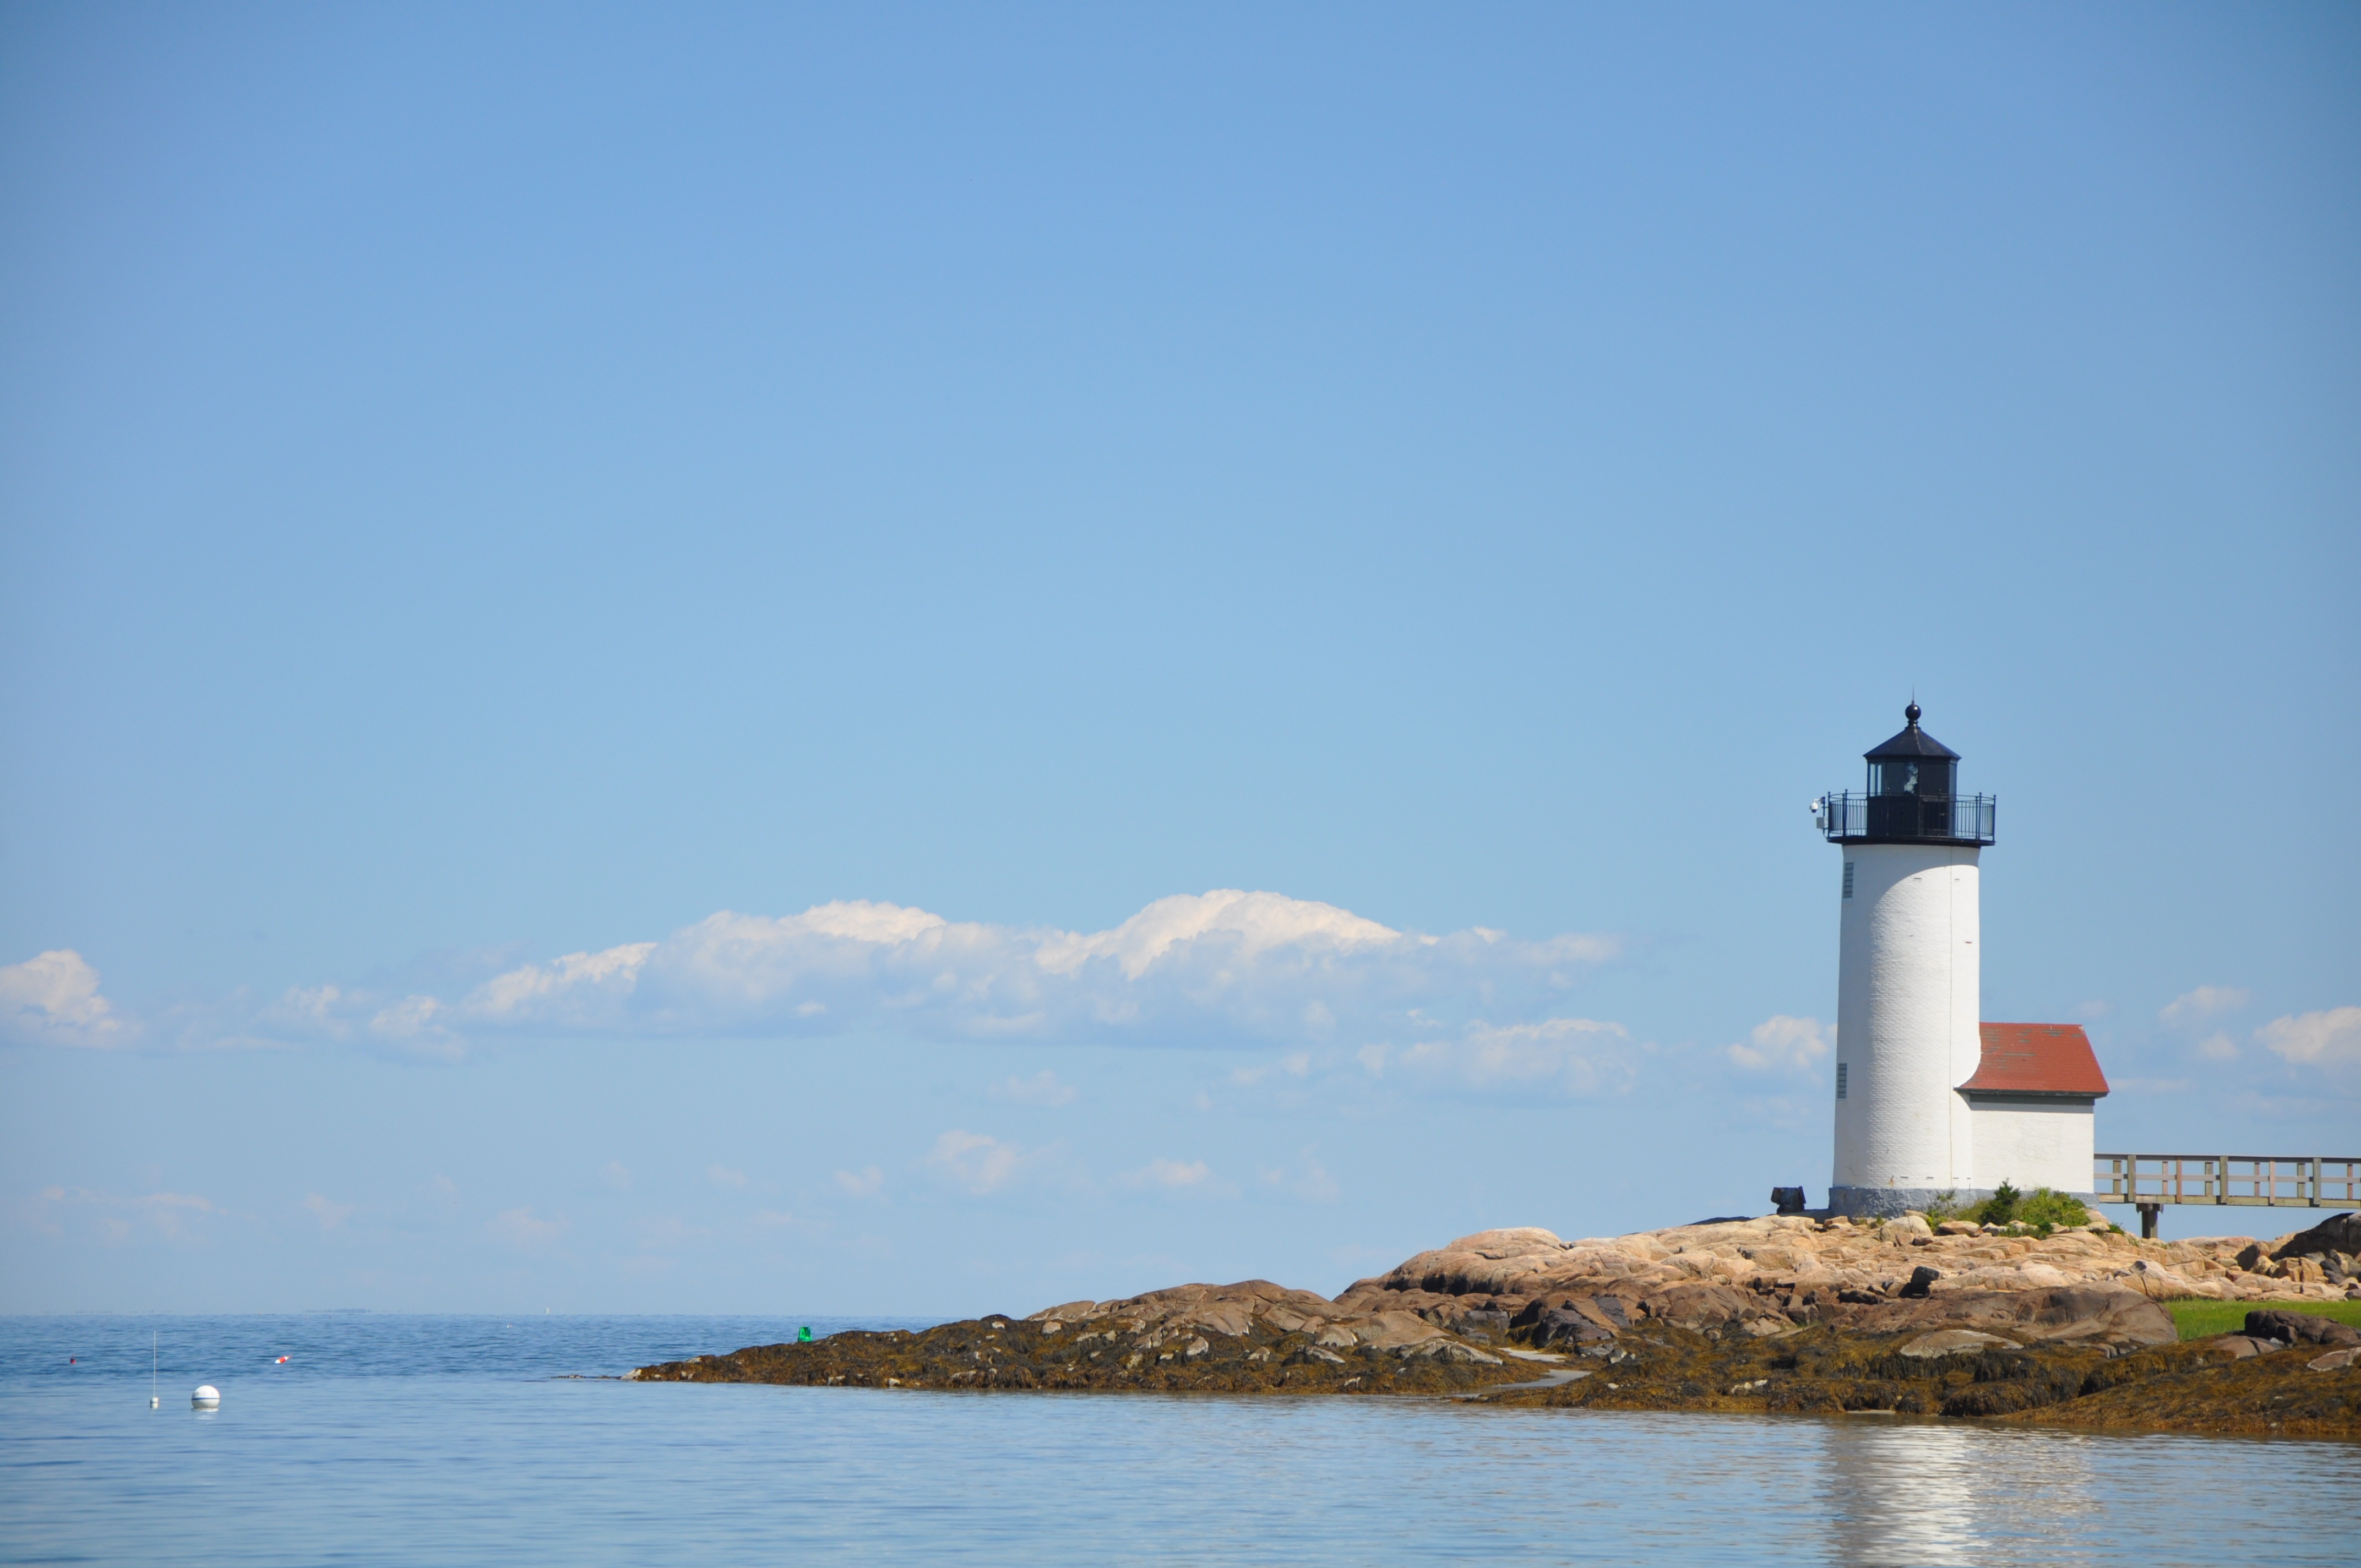
sea, coast, ocean, horizon, cloud, lighthouse, tower, bay, united states, archipelago, himmel, cape